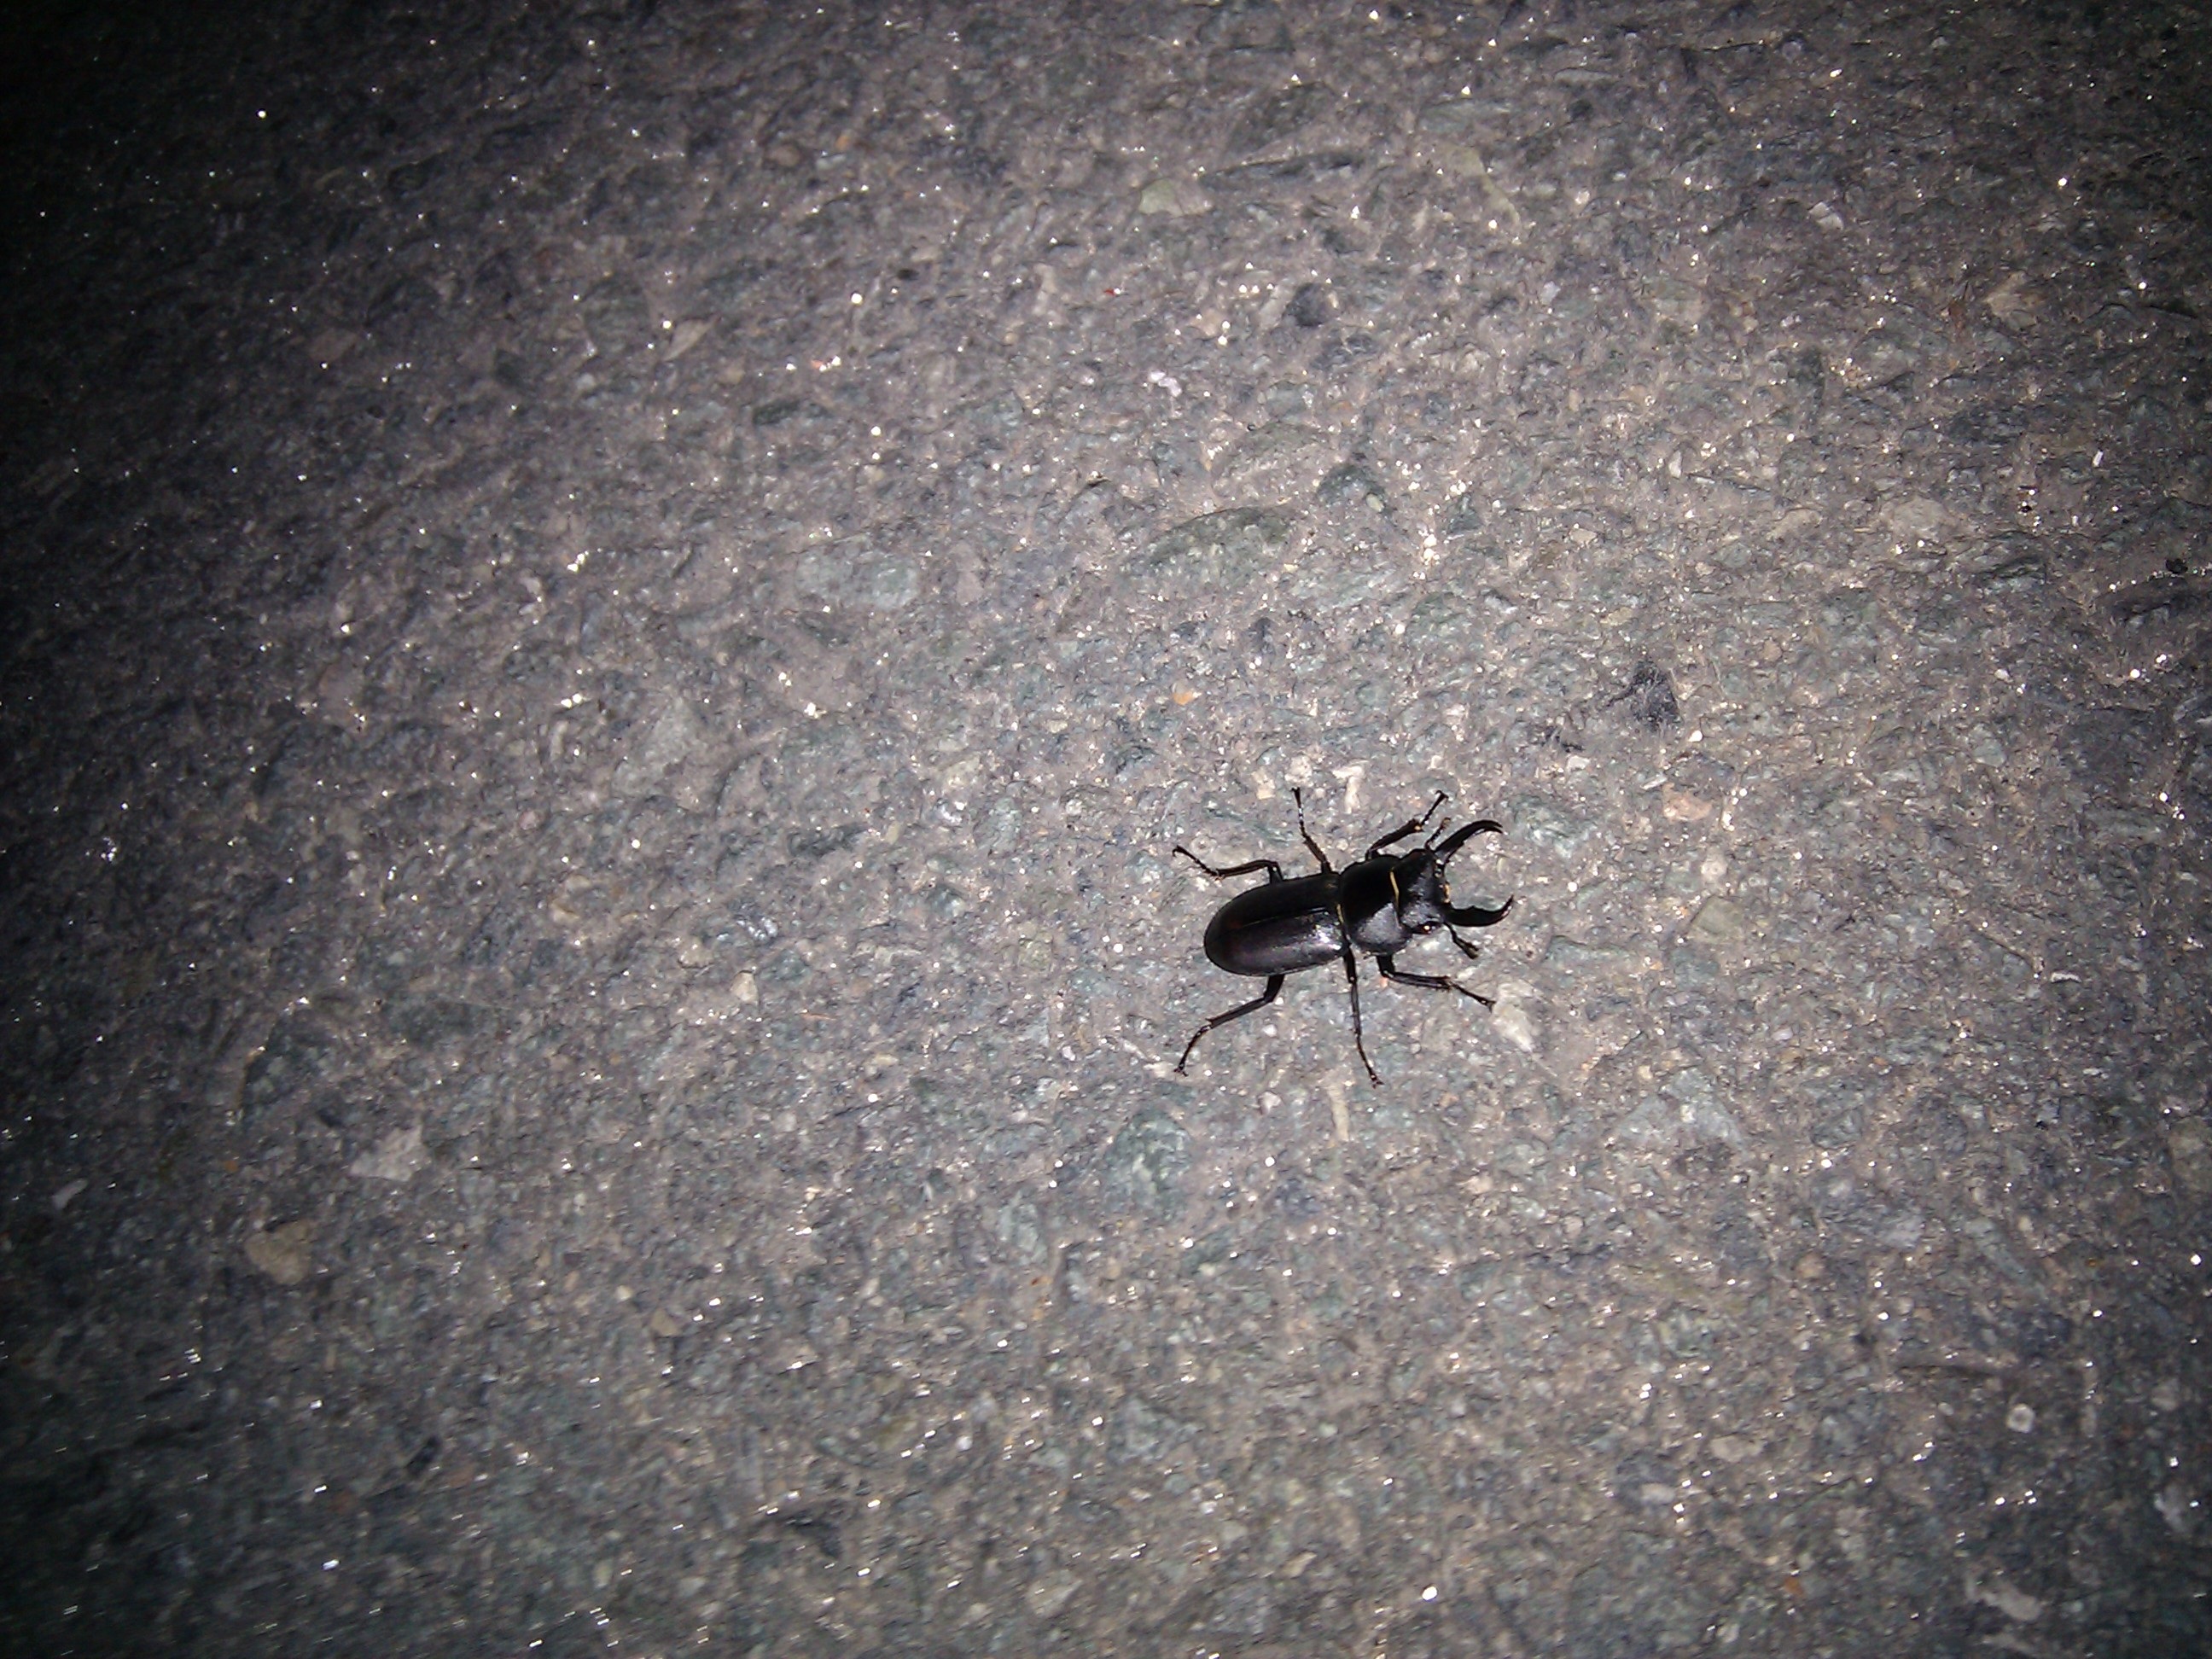
wing, insect, bug, fauna, invertebrate, insects, beetle, macro photography, arthropod, the deer bug